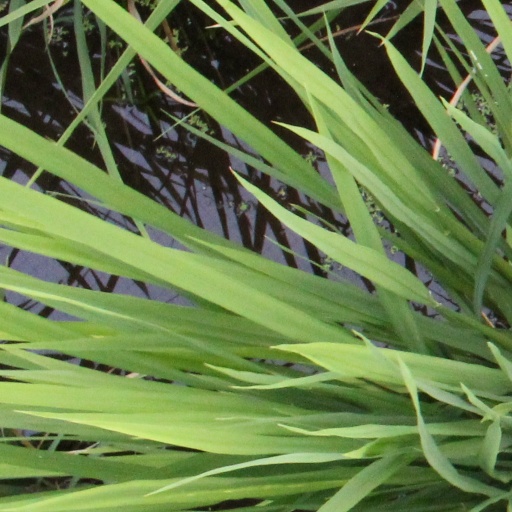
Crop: rice